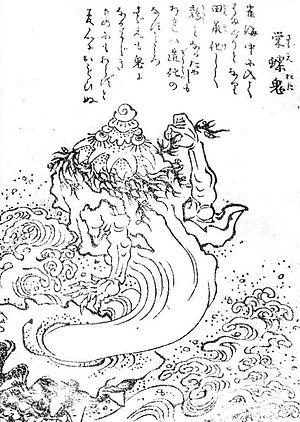
Gazu hyakki tsurezure bukuro est le quatrième album de l'artiste japonais Toriyama Sekien de la célèbre série Gazu Hyakki Yagyō publiée c.1781. Ces albums sont des bestiaires surnaturels, collections de fantômes, d'esprits, d'apparitions et de monstres dont beaucoup proviennent de la littérature, du folklore et d'autres arts japonais. Ces œuvres ont exercé une profonde influence sur l'imagerie yōkai ultérieure au Japon.